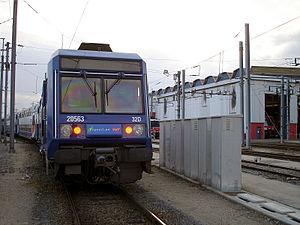
Z 20500 au technicentre Paris Nord-Joncherolles, Villetaneuse, Seine-Saint-Denis, France.
La ligne D du RER d'Île-de-France, plus souvent simplement nommée RER D, est une ligne du réseau express régional d'Île-de-France qui dessert une grande partie de la région Île-de-France selon un axe nord-sud. Elle relie Orry-la-Ville et Creil au nord à Melun, Corbeil-Essonnes et Malesherbes au sud, en passant par le cœur de Paris.